Genetically modified bacteria

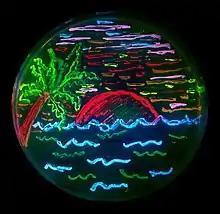
This artwork is made with bacteria modified to express 8 different colours of fluorescent proteins.

Other uses for genetically modified bacteria include bioremediation, where the bacteria are used to convert pollutants into a less toxic form. Genetic engineering can increase the levels of the enzymes used to degrade a toxin or to make the bacteria more stable under environmental conditions. GM bacteria have also been developed to leach copper from ore, clean up mercury pollution and detect arsenic in drinking water. Bioart has also been created using genetically modified bacteria. In the 1980s artist Joe Davis and geneticist Dana Boyd converted the Germanic symbol for femininity (ᛉ) into binary code and then into a DNA sequence, which was then expressed in "Escherichia coli". This was taken a step further in 2012, when a whole book was encoded onto DNA. Paintings have also been produced using bacteria transformed with fluorescent proteins.